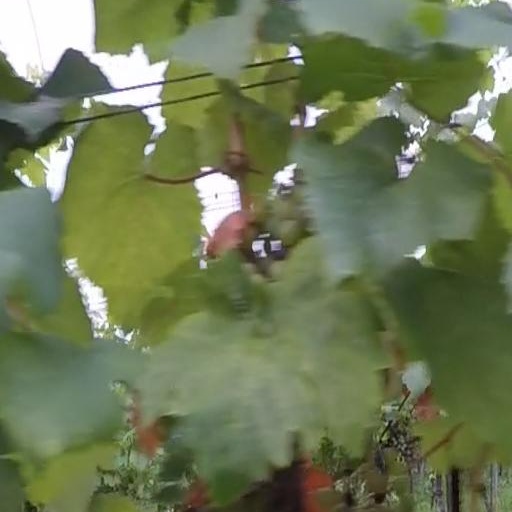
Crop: grape